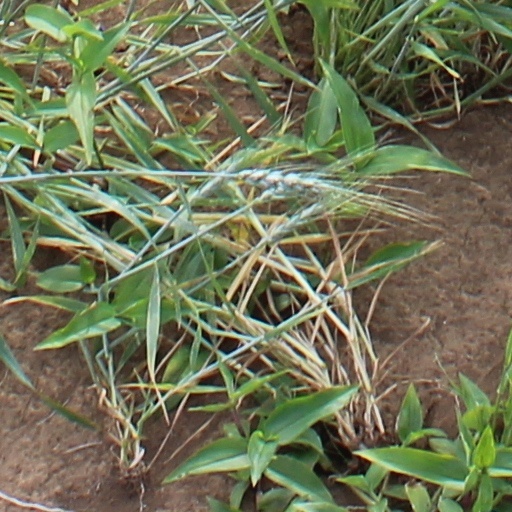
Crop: wheat